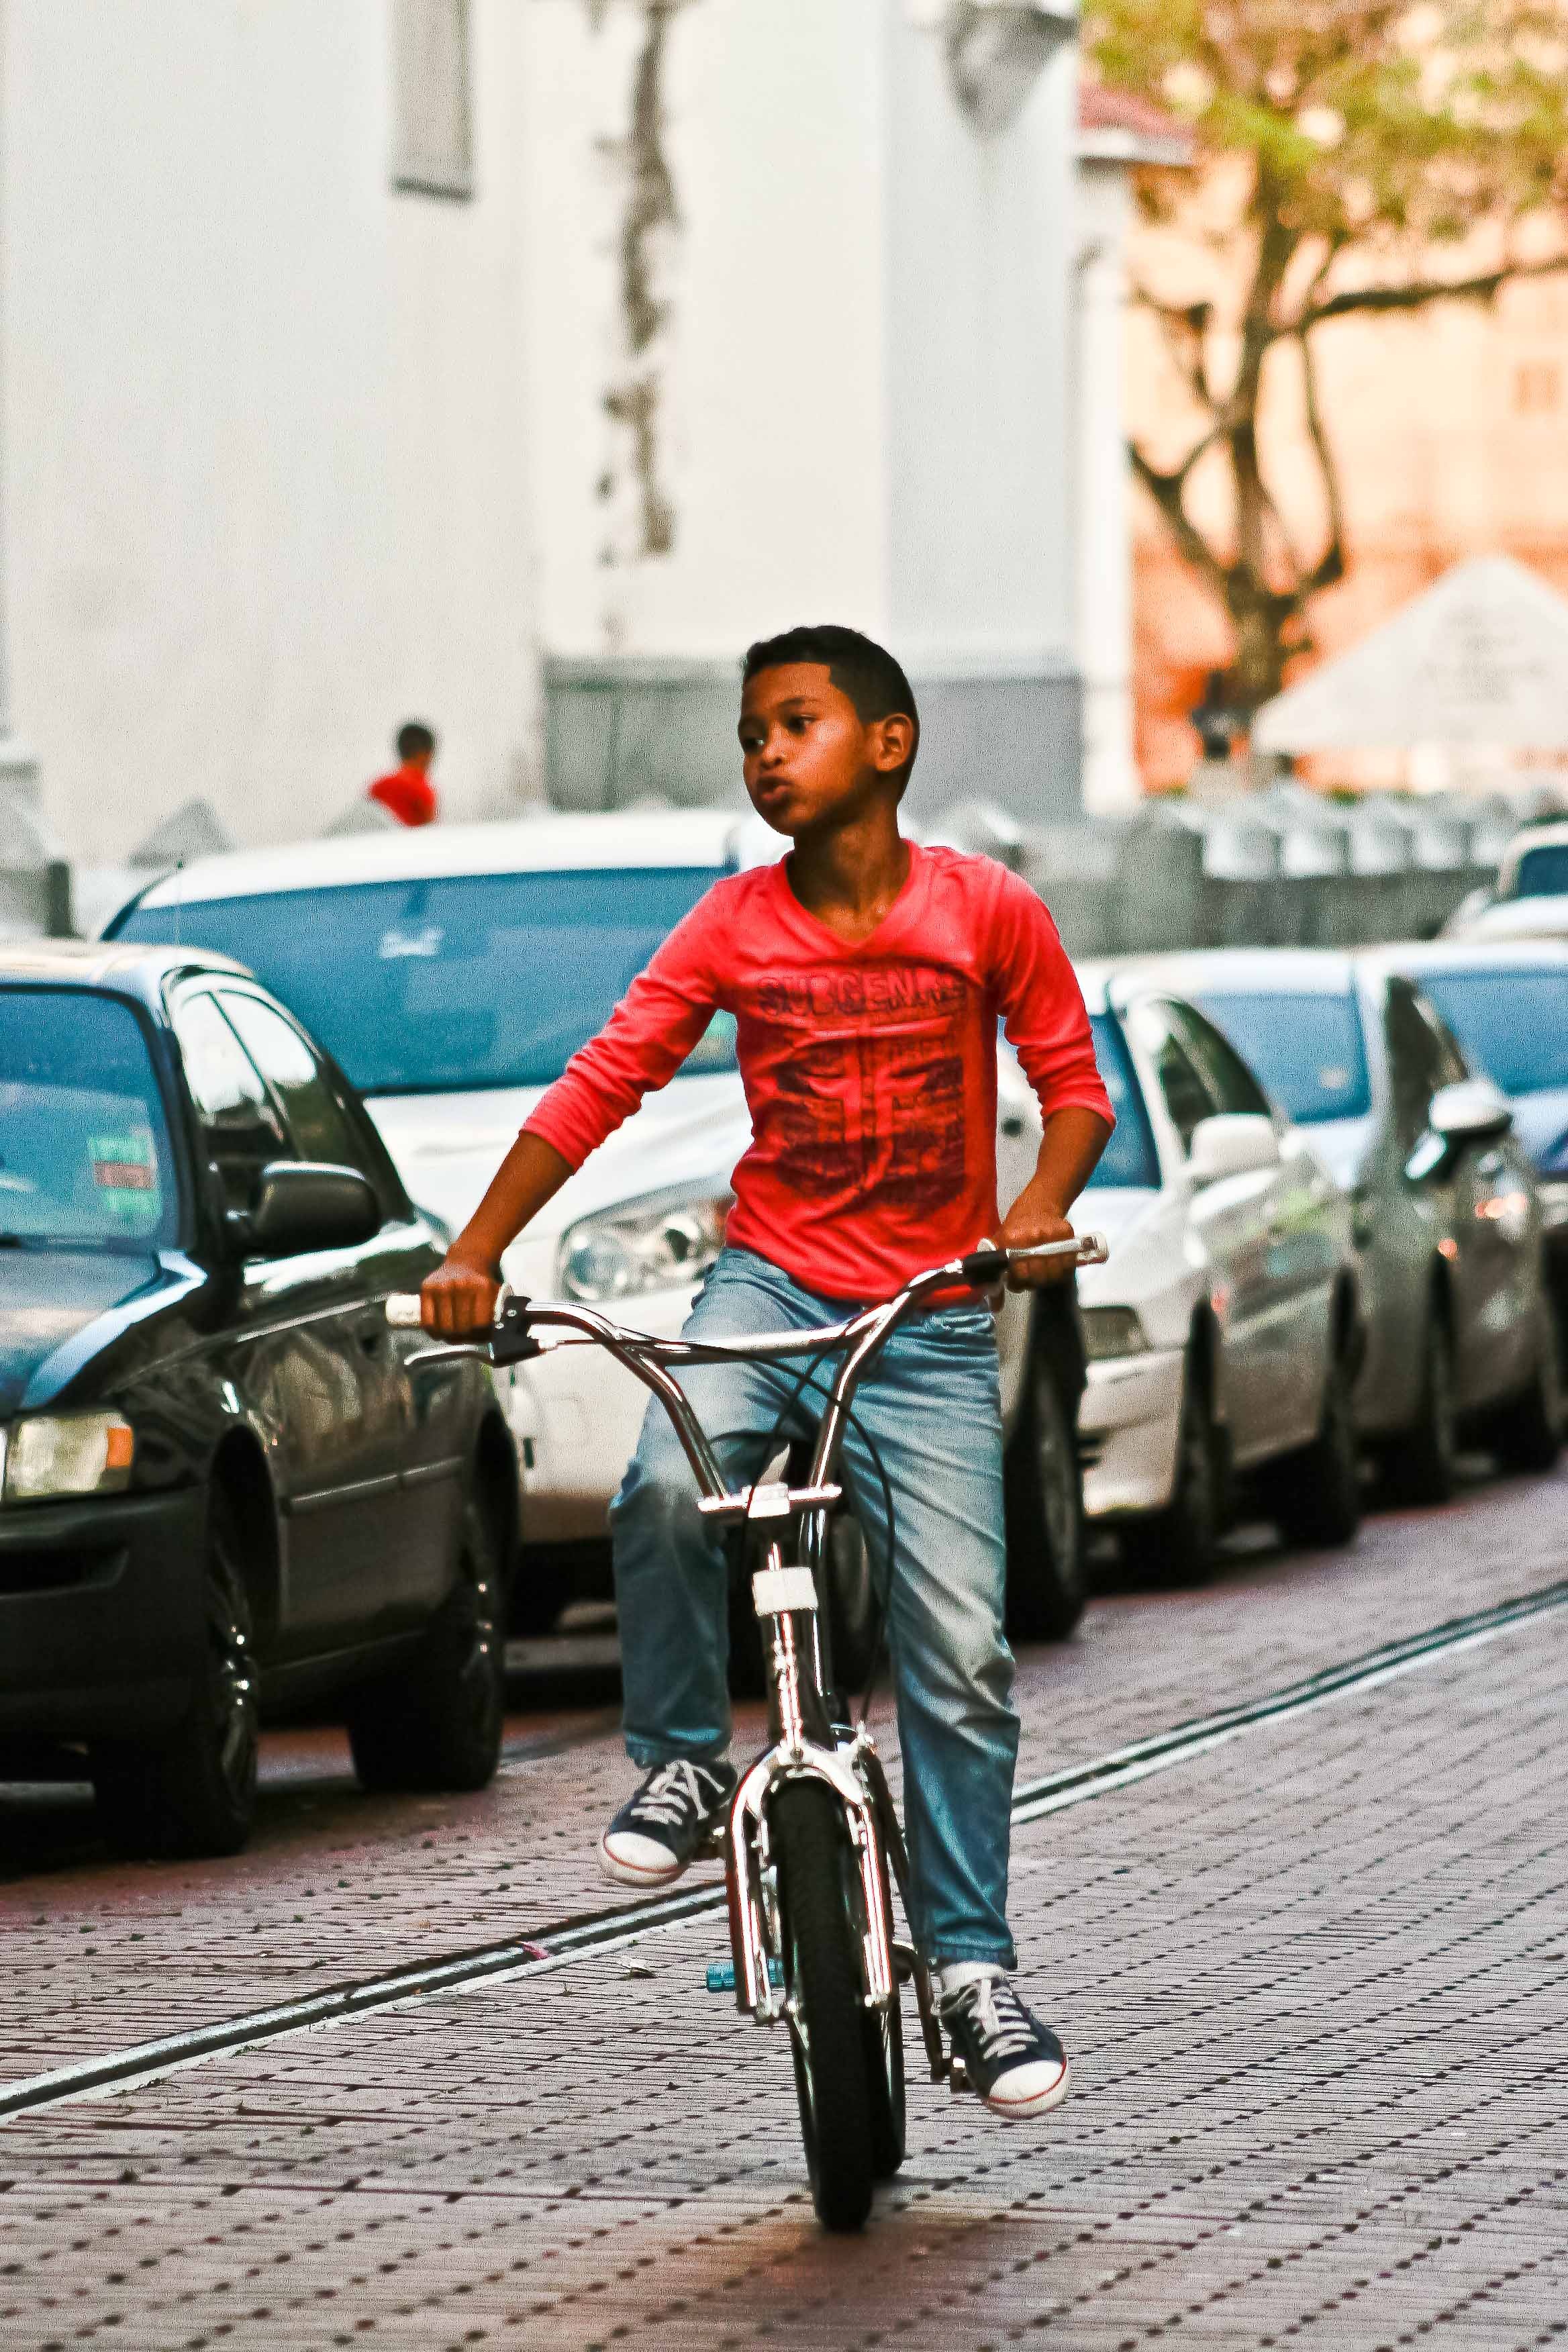
pedestrian, road, street, bicycle, spring, vehicle, amusement park, color, holiday, child, fashion, playing, cycling, family, streets, children, fun, happy, infrastructure, games, colonial, panama